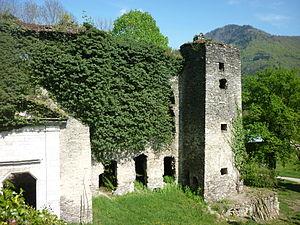
L'abbaye du Betton-l'église
L'abbaye du Betton située dans la commune de Betton-Bettonet, en Savoie, est un monastère de moniales cisterciennes. Elle fut fondée en 1133, en même temps que son abbaye de tutelle masculine de Tamié.